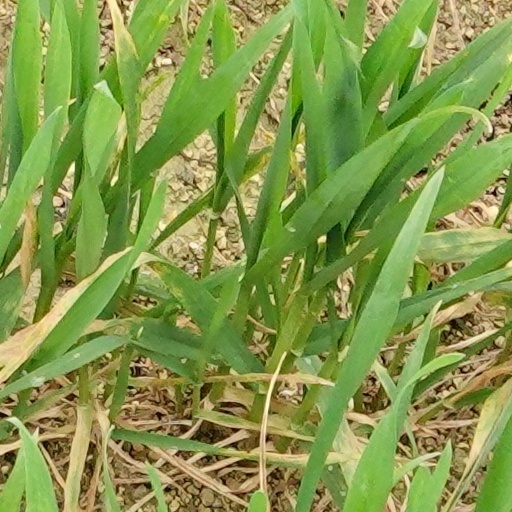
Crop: wheat